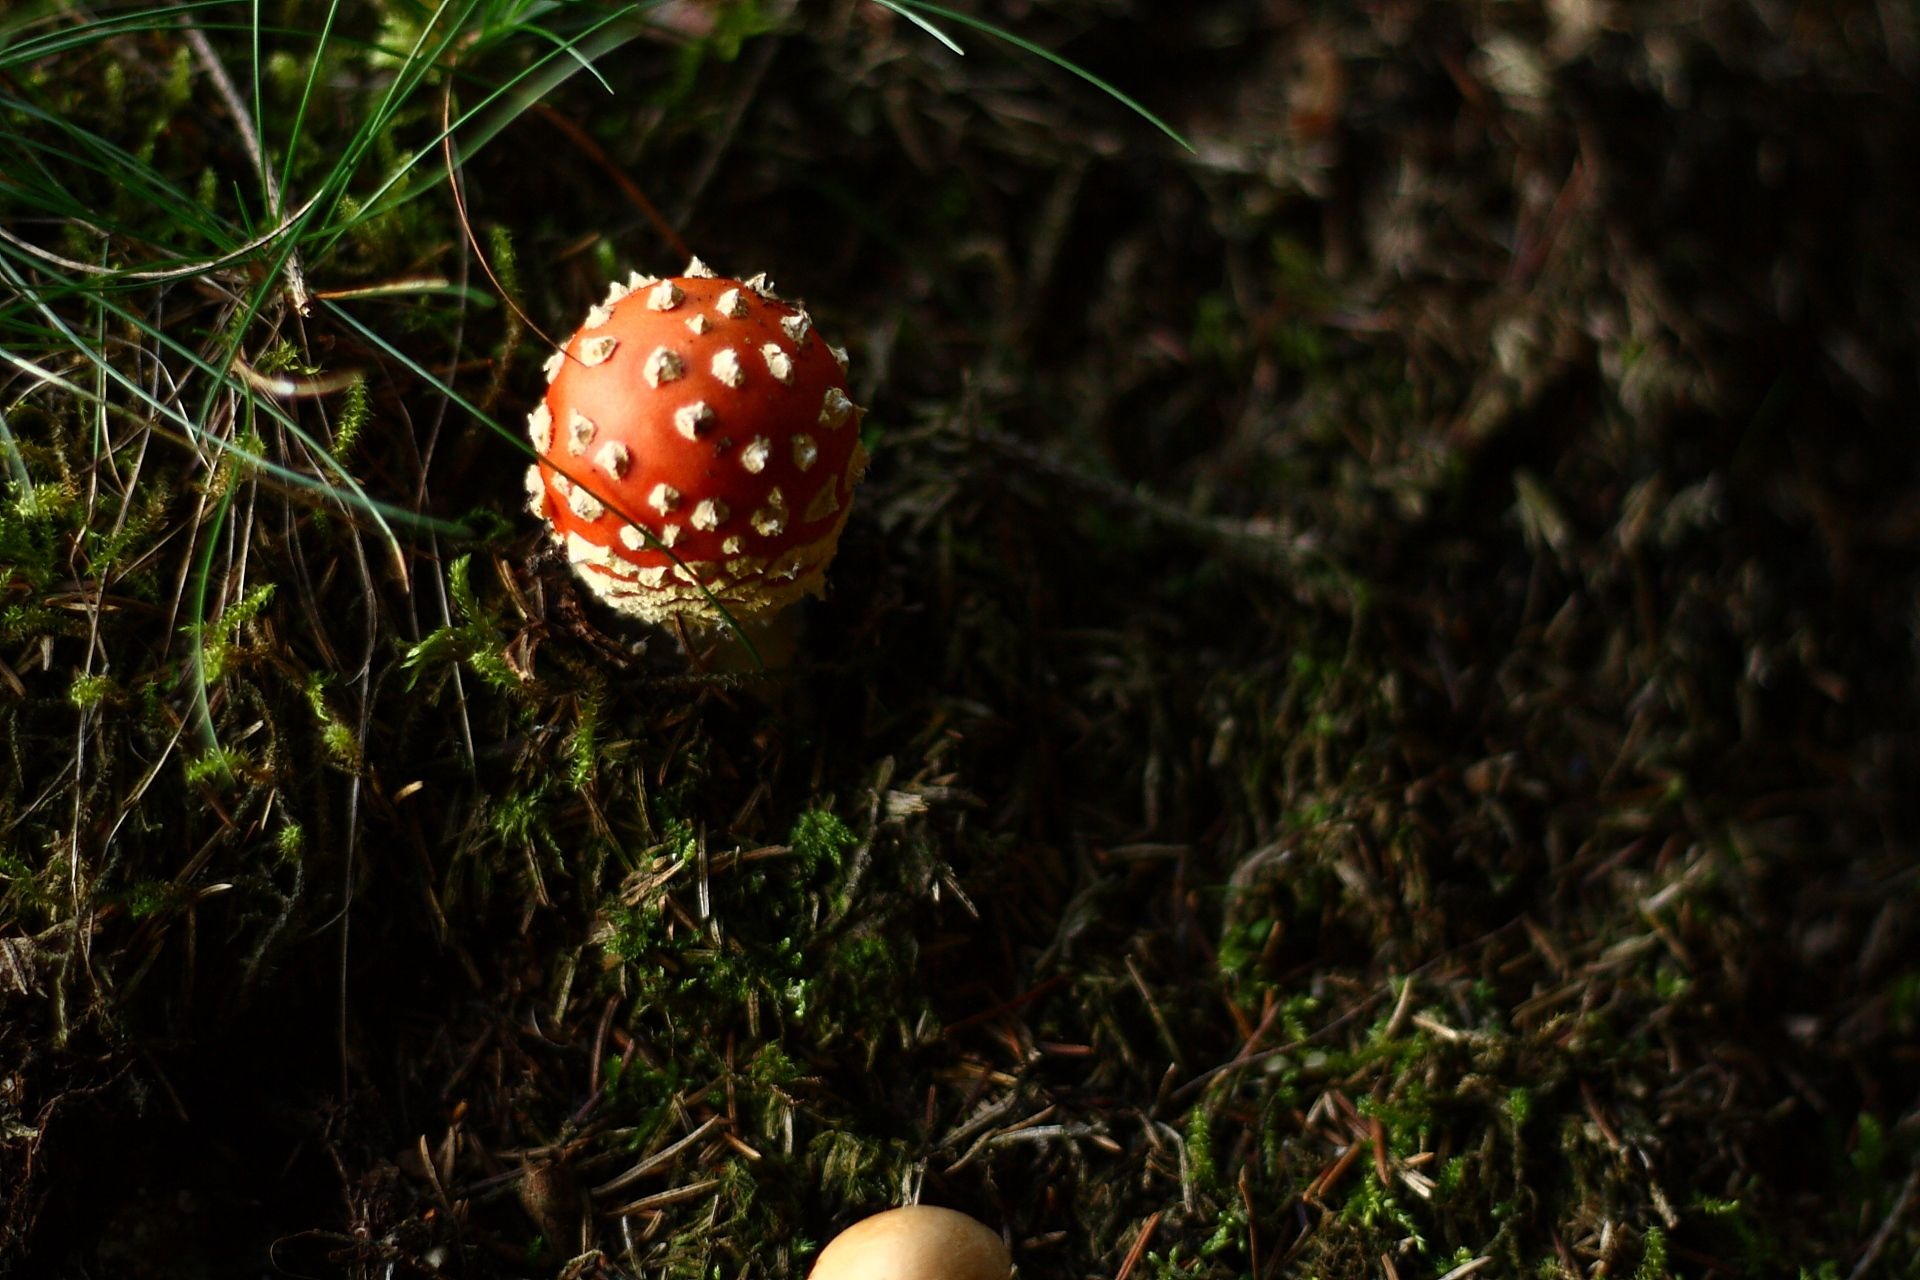
nature, forest, grass, plant, leaf, flower, wildlife, green, golden, autumn, botany, mushroom, flora, fauna, top view, fungus, fly agaric, woodland, october, golden autumn, macro photography, golden october, bird's eye view